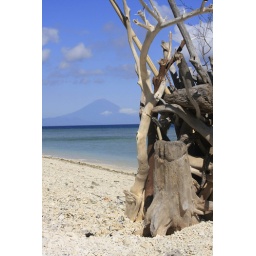
Someone made a sculpture or pile of artistic firewood on the beach in Lombok. Bali is the mountain in the distance.